Rhonda Fleming

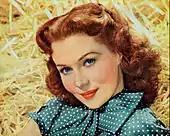
Fleming on location in 1951

Fleming was a member of a gospel singing quartet along with Jane Russell, Connie Haines and Beryl Davis.